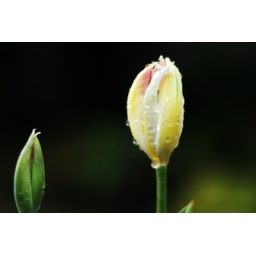
within gray days, signs of life ...